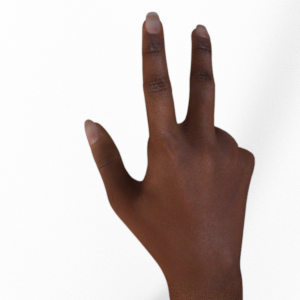
Label: scissors